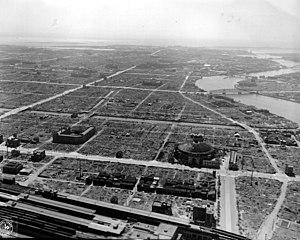
Les bombardements stratégiques sur le Japon sont les raids aériens, menés par les forces armées américaines pendant les deux dernières années de la Seconde Guerre mondiale contre l'Empire du Japon, qui détruisirent les principales villes du pays et tuèrent entre 241 000 et 900 000 personnes, sans compter les bombardements atomiques d'Hiroshima et de Nagasaki. En plus des pertes humaines, les bombardements causèrent d'importants dégâts aux villes japonaises et contribuèrent au profond déclin de la production industrielle.
Le vol de reconnaissance au-dessus du Japon du 1ᵉʳ novembre 1944, lors de la Seconde Guerre mondiale, est le premier vol d'un avion de reconnaissance des forces alliées sur la région japonaise de Tokyo depuis le raid de Doolittle en avril 1942.